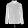
Label: Coat